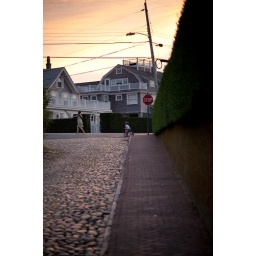
over the hill to grandmother's house we go ...